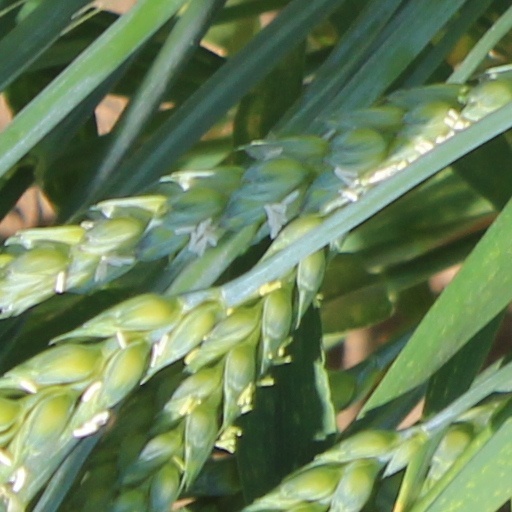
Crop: wheat